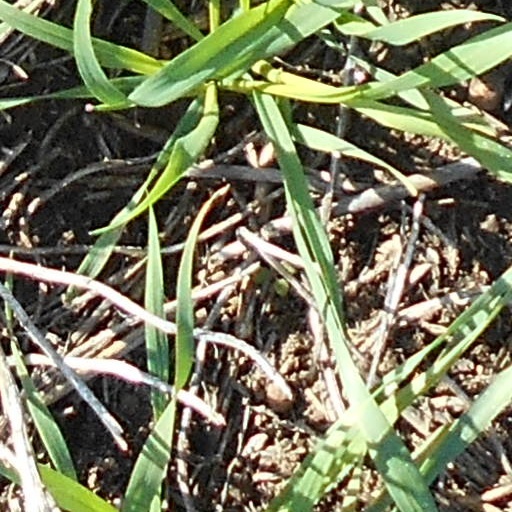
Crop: wheat